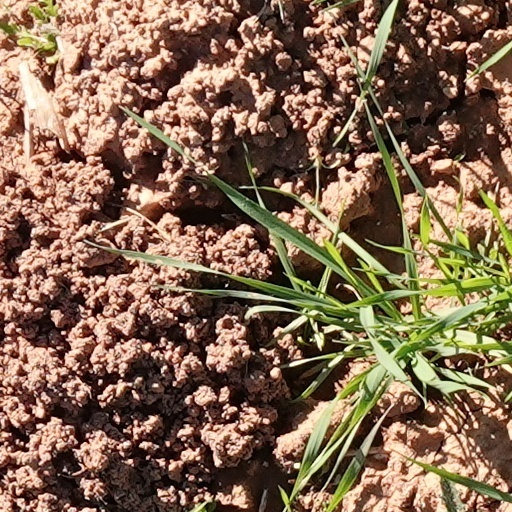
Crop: wheat